Kenny Dykstra

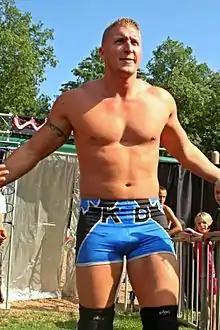
Doane in 2009

Kenneth George Doane (born March 16, 1986) is an American retired professional wrestler. He is signed to WWE as a producer and as a trainer at the WWE Performance Center. During his past time in WWE, he was known as Kenny Dykstra, and Kenny as a member of The Spirit Squad. Outside of WWE, his most significant appearance in a major promotion was for Major League Wrestling (MLW) in a tag team with Squad member Mike Mondo during 2019.